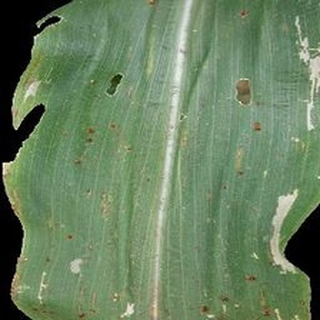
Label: corn_common_rust